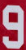
Number: 9